K-index (meteorology)

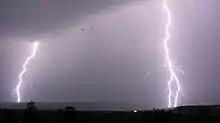
Lightning

The K-Index or George's Index is a measure of thunderstorm potential in meteorology. According to the National Weather Service, the index harnesses measurements such as "vertical temperature lapse rate, moisture content of the lower atmosphere, and the vertical extent of the moist layer." It was developed by the American meteorologist Joseph J. George, and published in the 1960 book "Weather Forecasting for Aeronautics".